Norwegian Bible Society

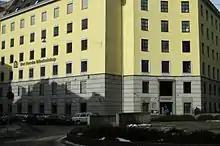
The Norwegian Bible Society's headquarters in Bernhard Getz' gate 3, Oslo

The Norwegian Bible Society (Norwegian: ) is a Norwegian Christian foundation which translates, produces, and distributes the Bible in Norway. It is the official Bible society of Norway. The Norwegian Bible Society is organized as a publishing company that distributes the Bible in various editions and other books related to the purpose, as well as a department that finances Bible distribution in other countries. Most of this is done through the United Bible Societies, which operates in over 200 countries and territories and is represented in 145 countries. Most of the denominations in Norway are represented on the board of the foundation.